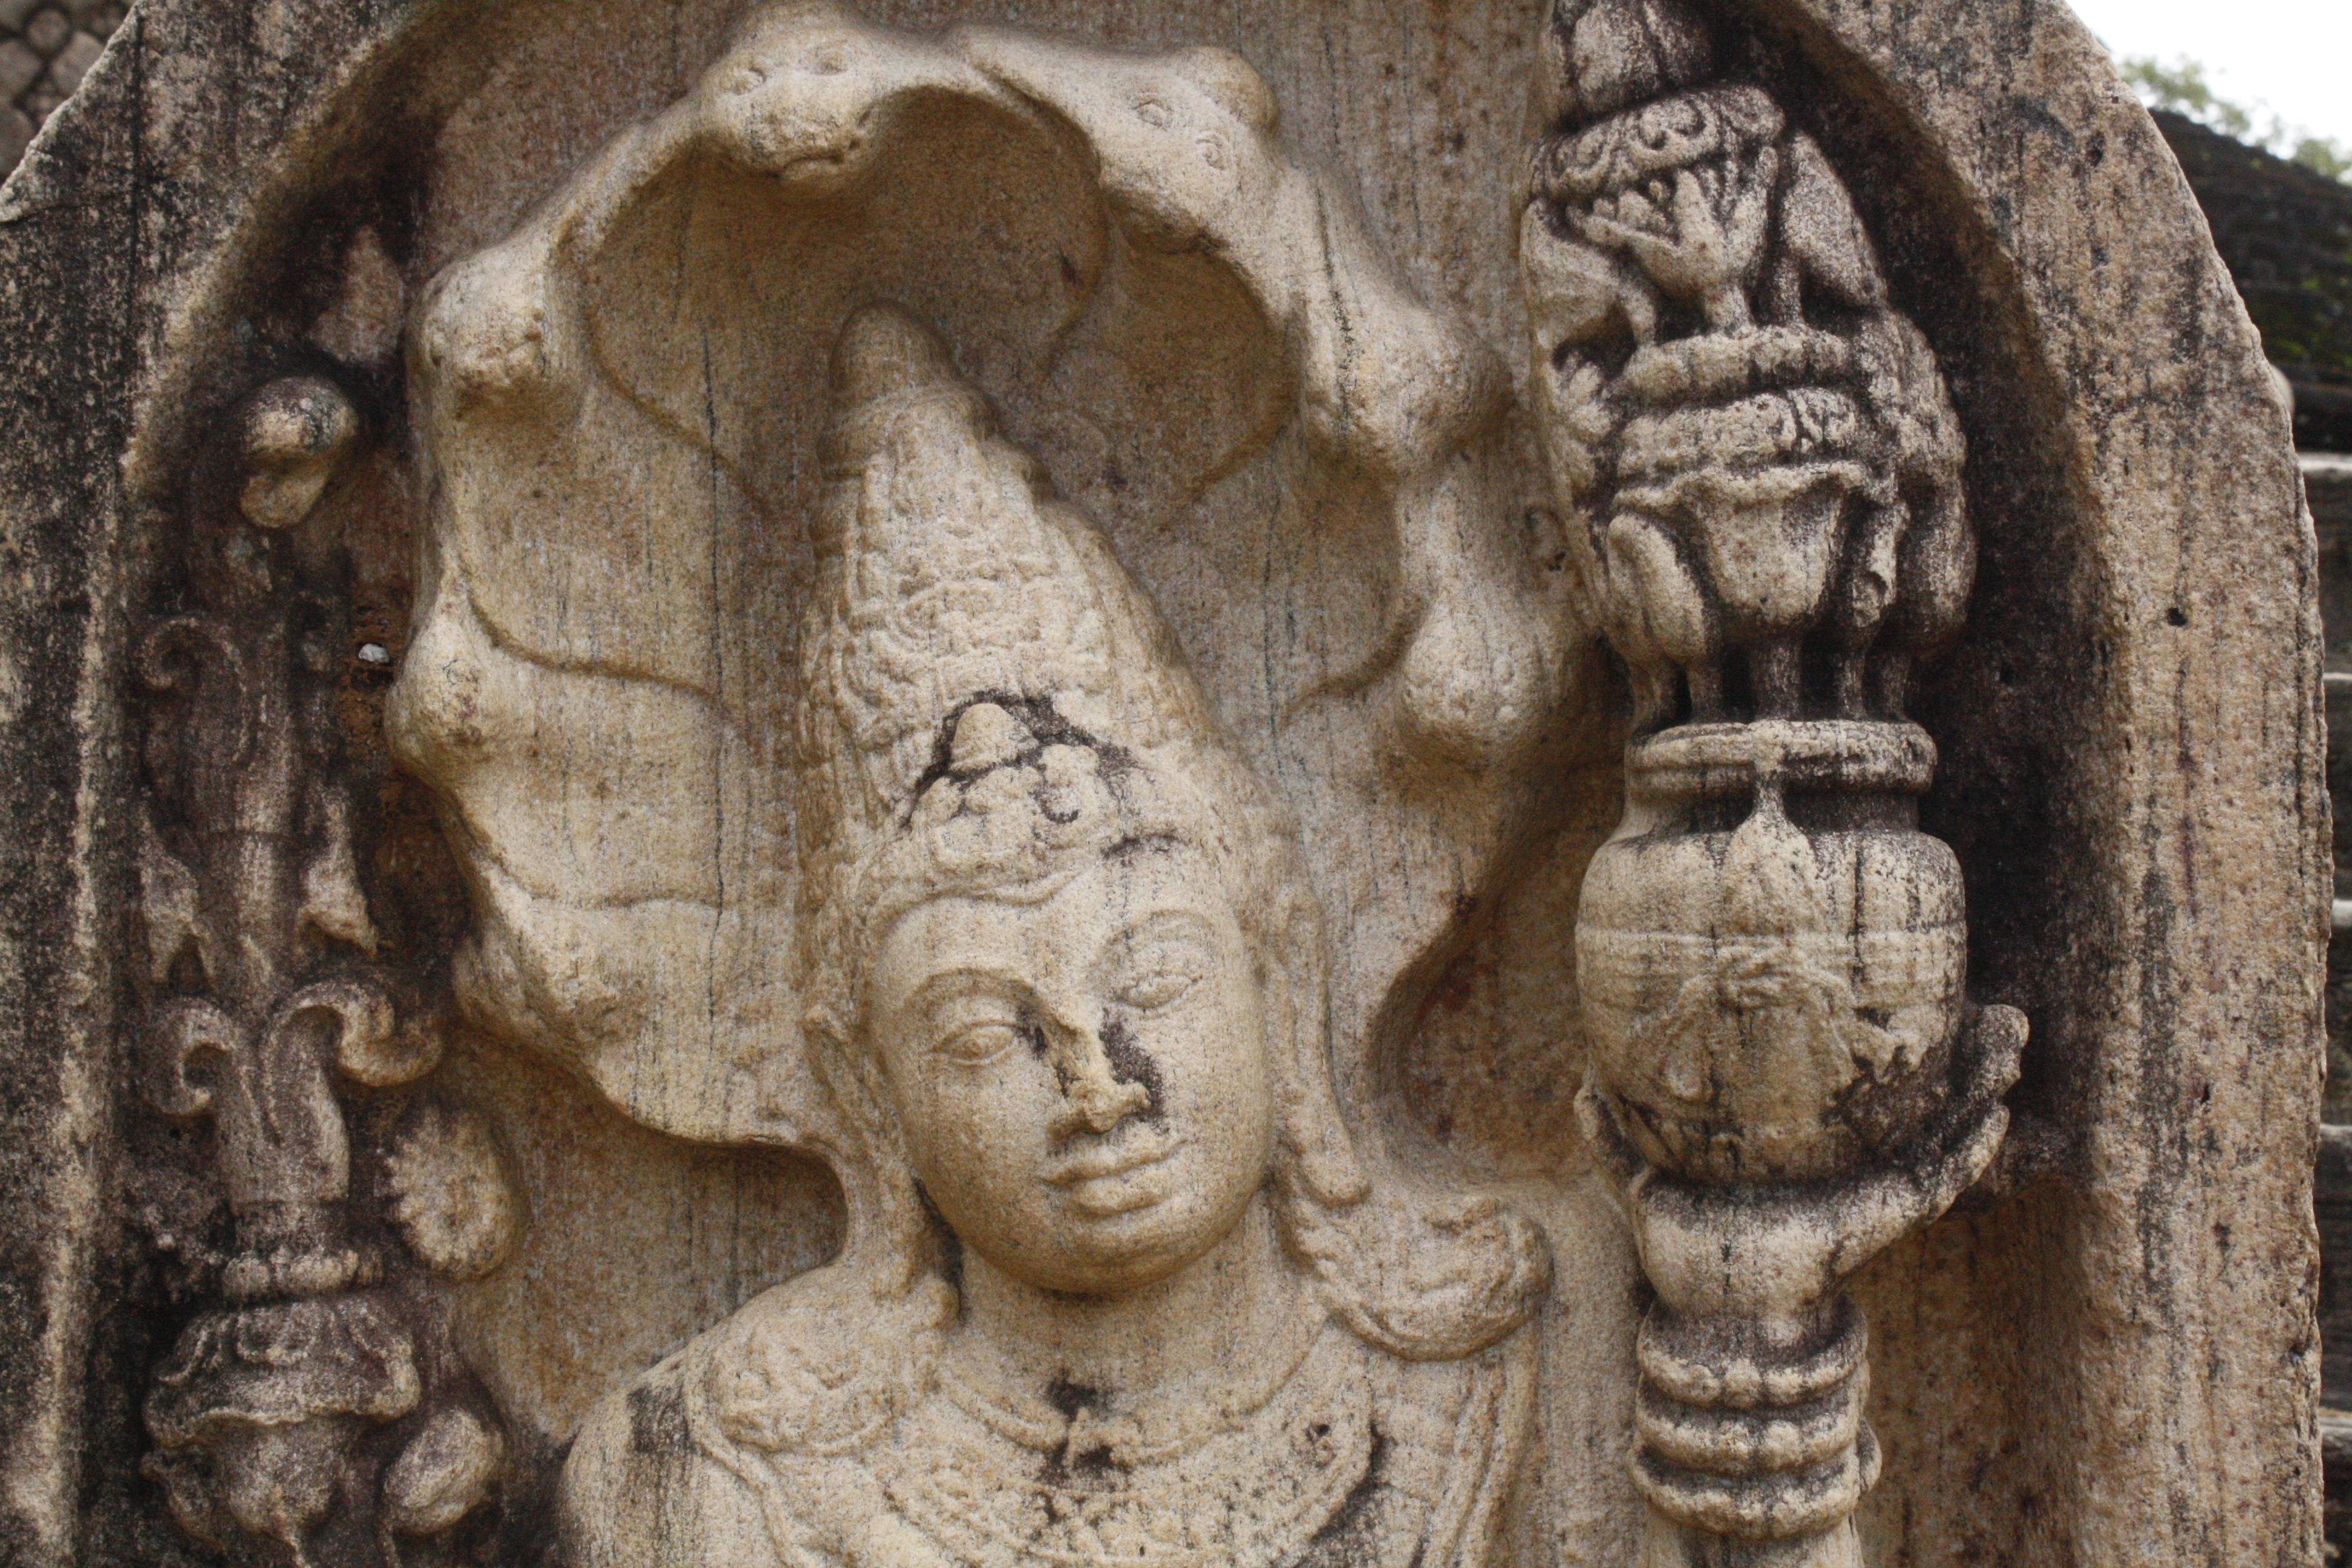
stone, monument, statue, buddhist, religion, place of worship, sculpture, art, temple, history, carving, relief, middle ages, sri lanka, antiquity, stele, archaeological site, stone carving, shiva, hindu temple, gautama buddha, ancient history, maya civilization